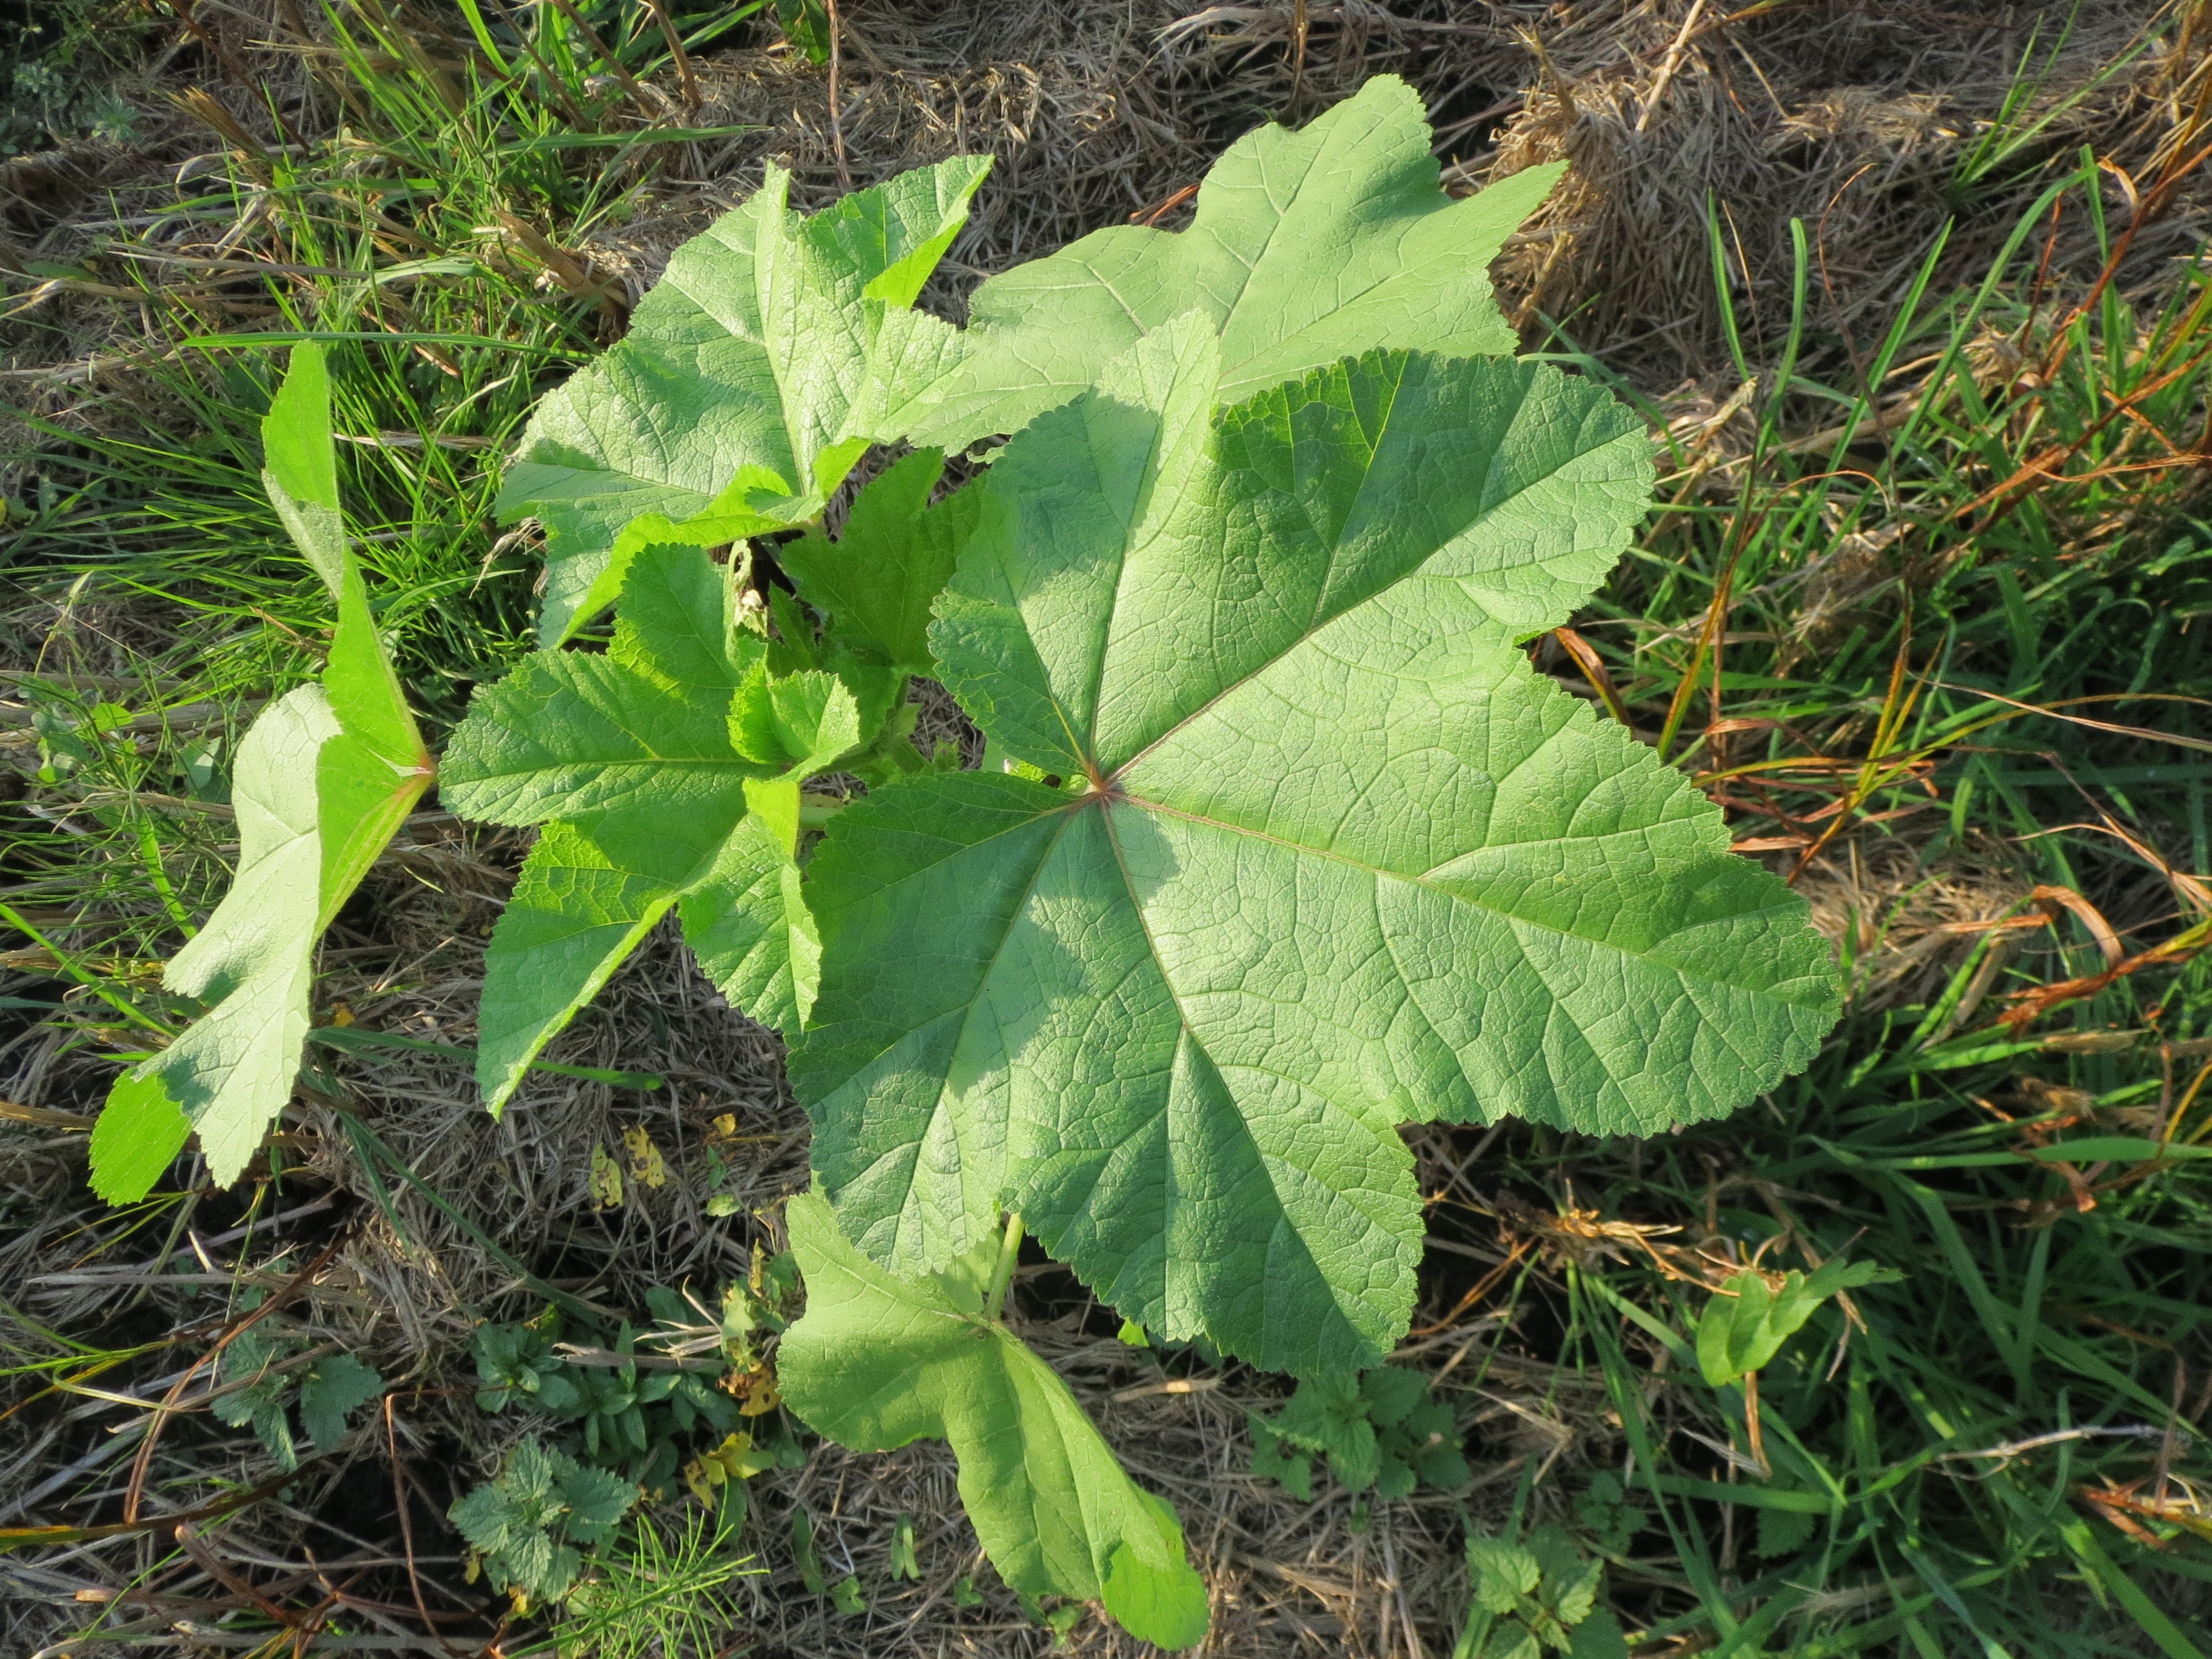
tree, plant, leaf, flower, food, produce, vegetable, fresh, botany, agriculture, flora, wildflower, leaves, shrub, species, flowering plant, annual plant, malva verticillata, chinese mallow, cluster mallow, land plant